T. Gilbert Pearson

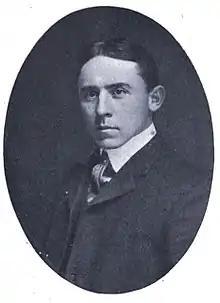
Portrait

Thomas Gilbert Pearson (1873–1943) was an American conservationist and one of the first faculty members at the University of North Carolina at Greensboro. He co-founded the National Association of Audubon Societies, later known as the National Audubon Society. He was also a founder of the International Committee for Bird Protection.